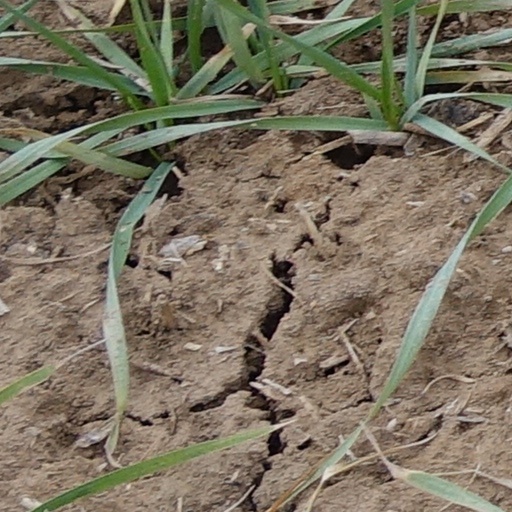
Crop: wheat